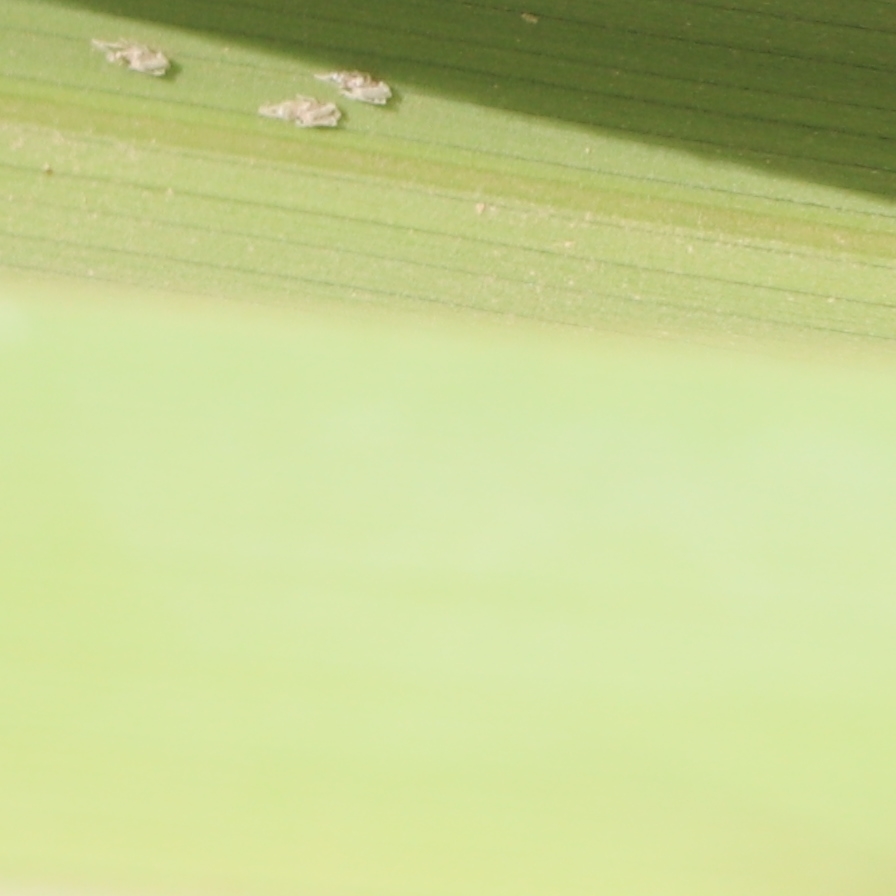
Label: Bug